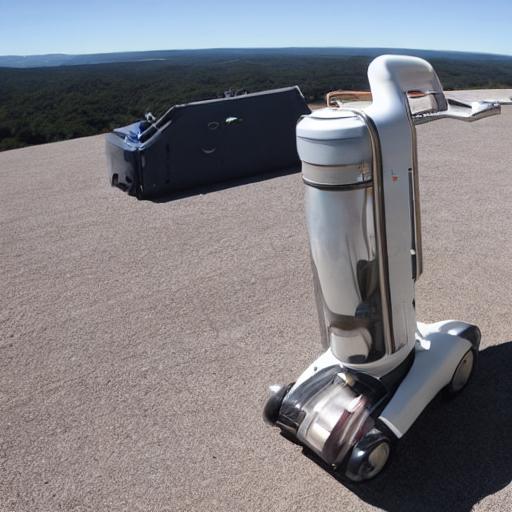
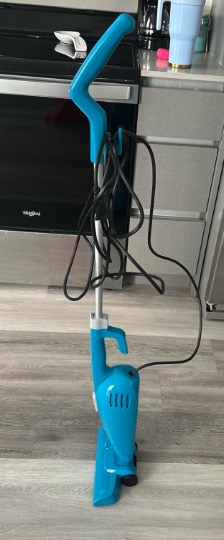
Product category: items_vacuum
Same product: no